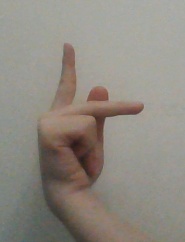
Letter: dha